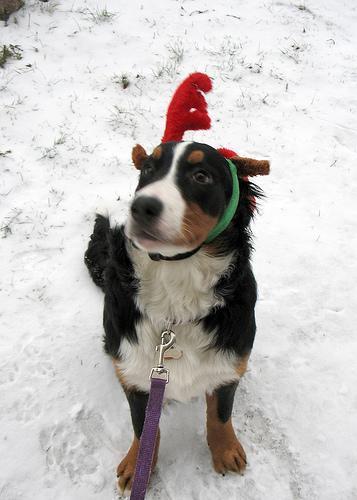
Bernese_mountain_dog